Landsker Line

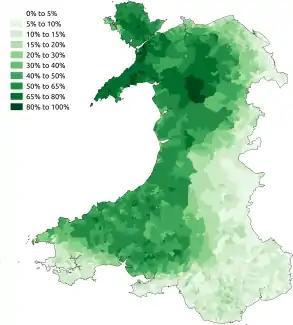
Proportion of Welsh speakers (2011 census)

The Landsker Line is a term used for the language border in Wales between the largely Welsh-speaking and largely English-speaking areas in Pembrokeshire and Carmarthenshire. The English-speaking areas, south of the Landsker line and sometimes known as Little England beyond Wales, are notable for having been English linguistically for many centuries despite being far from the England–Wales border.